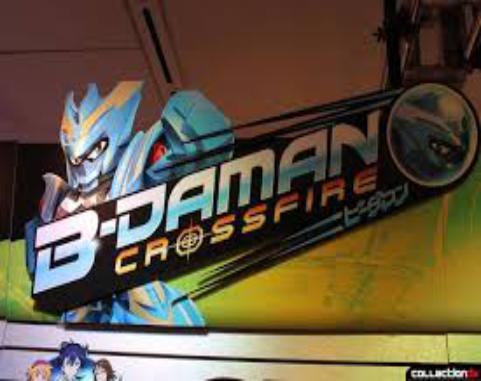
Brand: B-Daman
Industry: Leisure